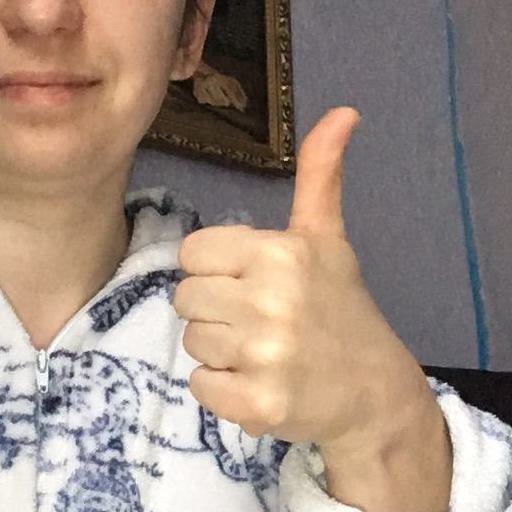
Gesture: like